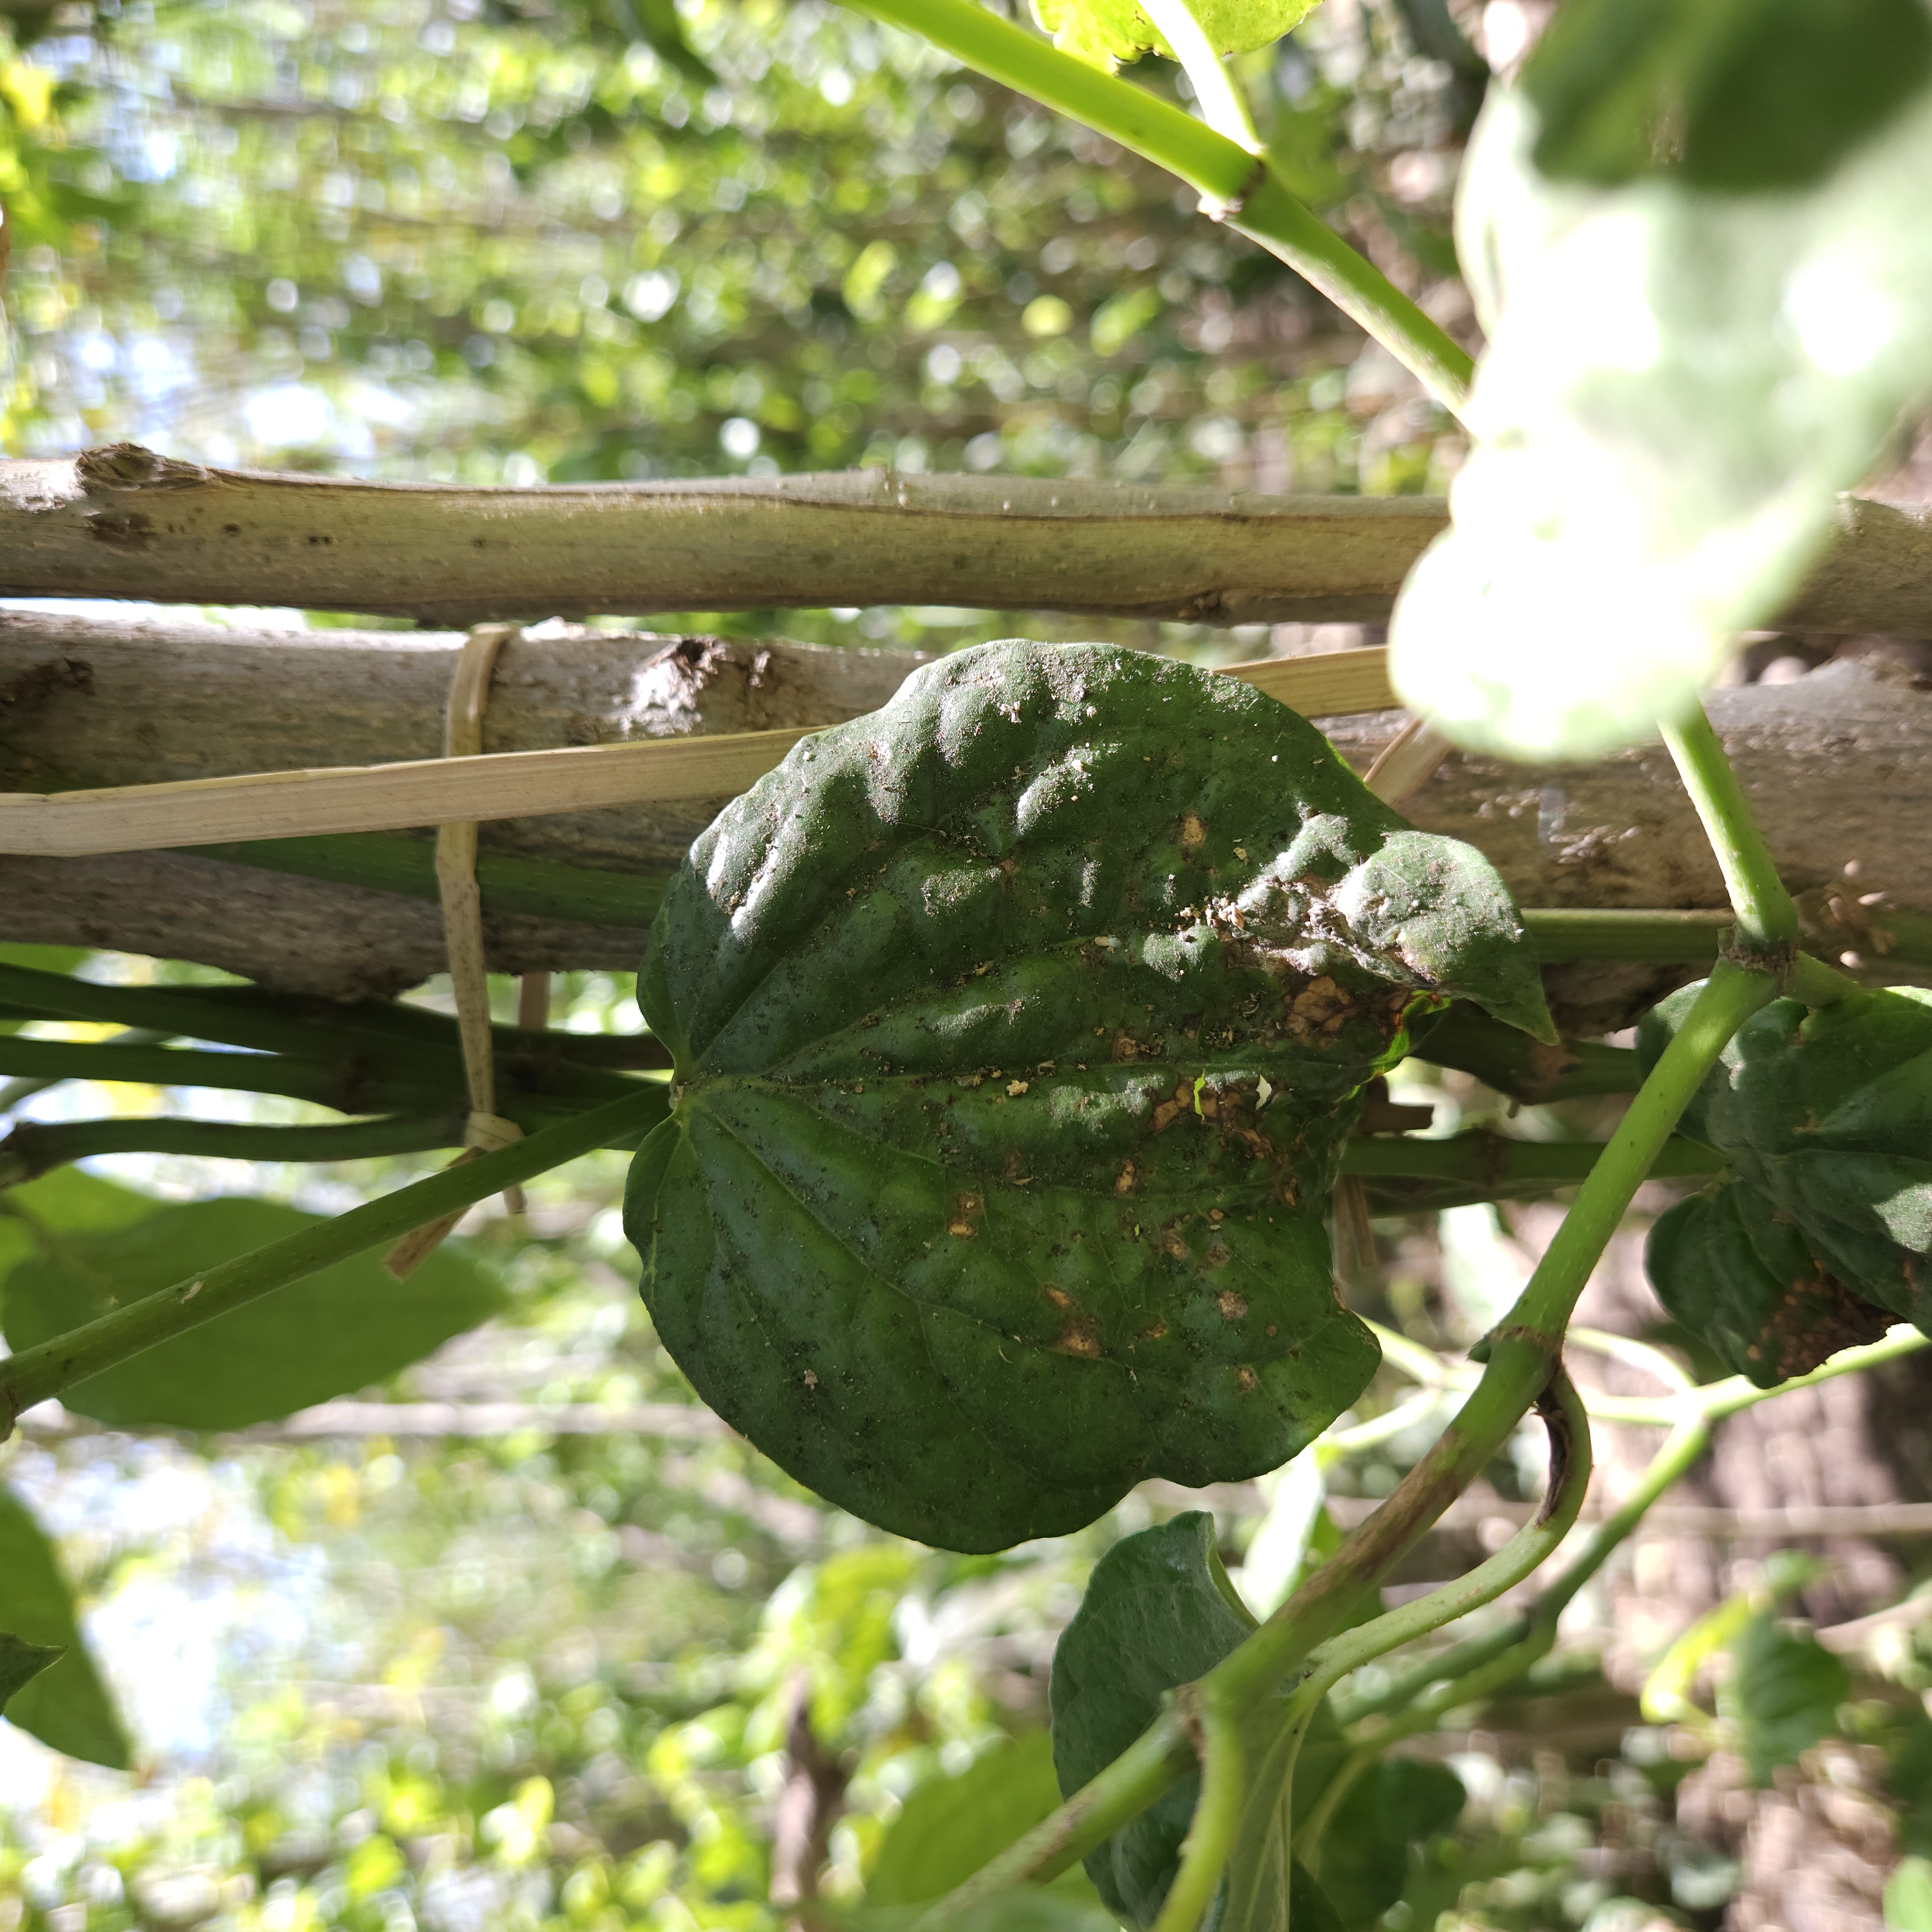
Label: Diseased